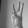
ASL letter: W